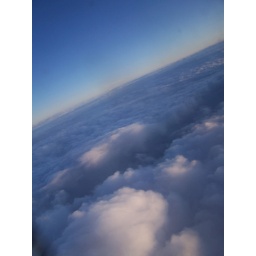
Taken from window of prop plane above the Rocky Mountains between Eagle and Denver Colorado